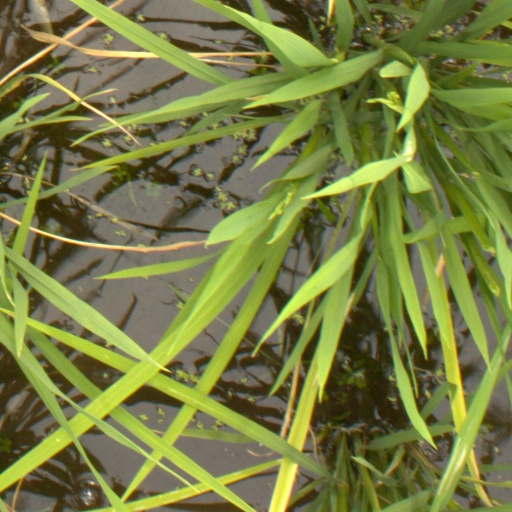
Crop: rice